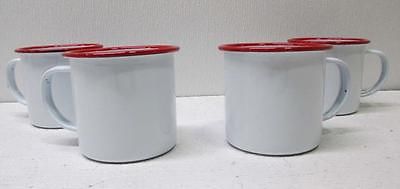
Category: mug